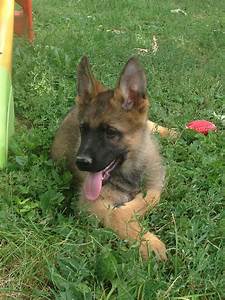
Label: dog